Prime Minister of Dominica

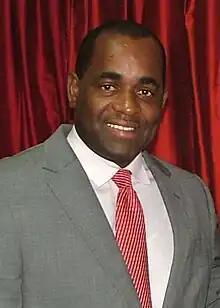
Prime Minister of Dominica smiling

The prime minister of Dominica is the head of government in the Commonwealth of Dominica. Nominally, the position was created on November 3, 1978, when Dominica gained independence from the United Kingdom. Hitherto, the position existed de facto as Premier.